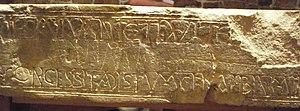
Autel de l'ancien couvent du Ham, bibliothèque municipale de Valognes
L' autel du Ham est un autel du Haut Moyen Âge conservé à Valognes, à la bibliothèque municipale Jullien-de-Laillier.